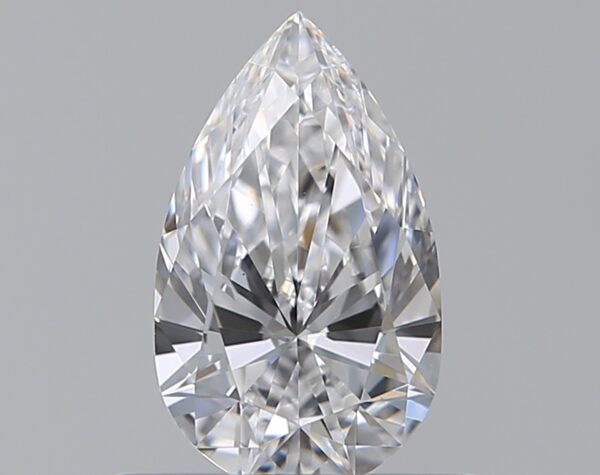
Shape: pear
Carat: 0.5
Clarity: VS1
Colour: D
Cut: EX
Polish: EX
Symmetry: VG
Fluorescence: N
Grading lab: GIA
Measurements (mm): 7.24 x 4.36 x 2.57